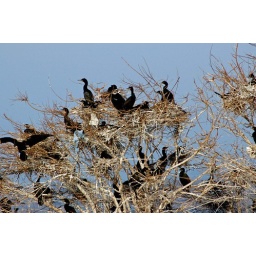
Cormorant nests in trees stripped by the number of birds